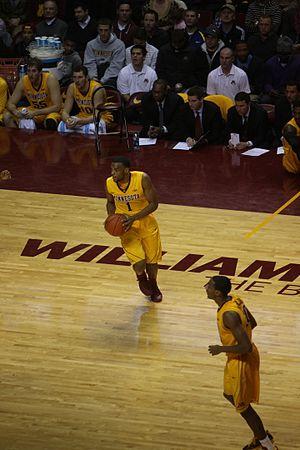
Andre Hollins, né le 11 décembre 1992 à Memphis au Tennessee, est un joueur américain de basket-ball retraité depuis juillet 2020. Il évoluait au poste de meneur.